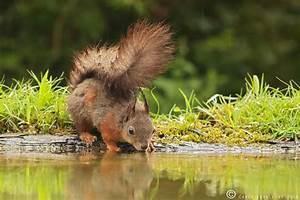
squirrel